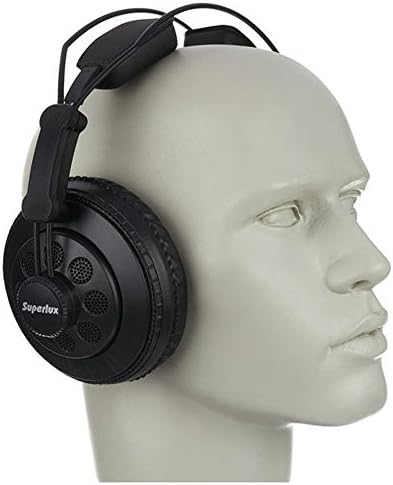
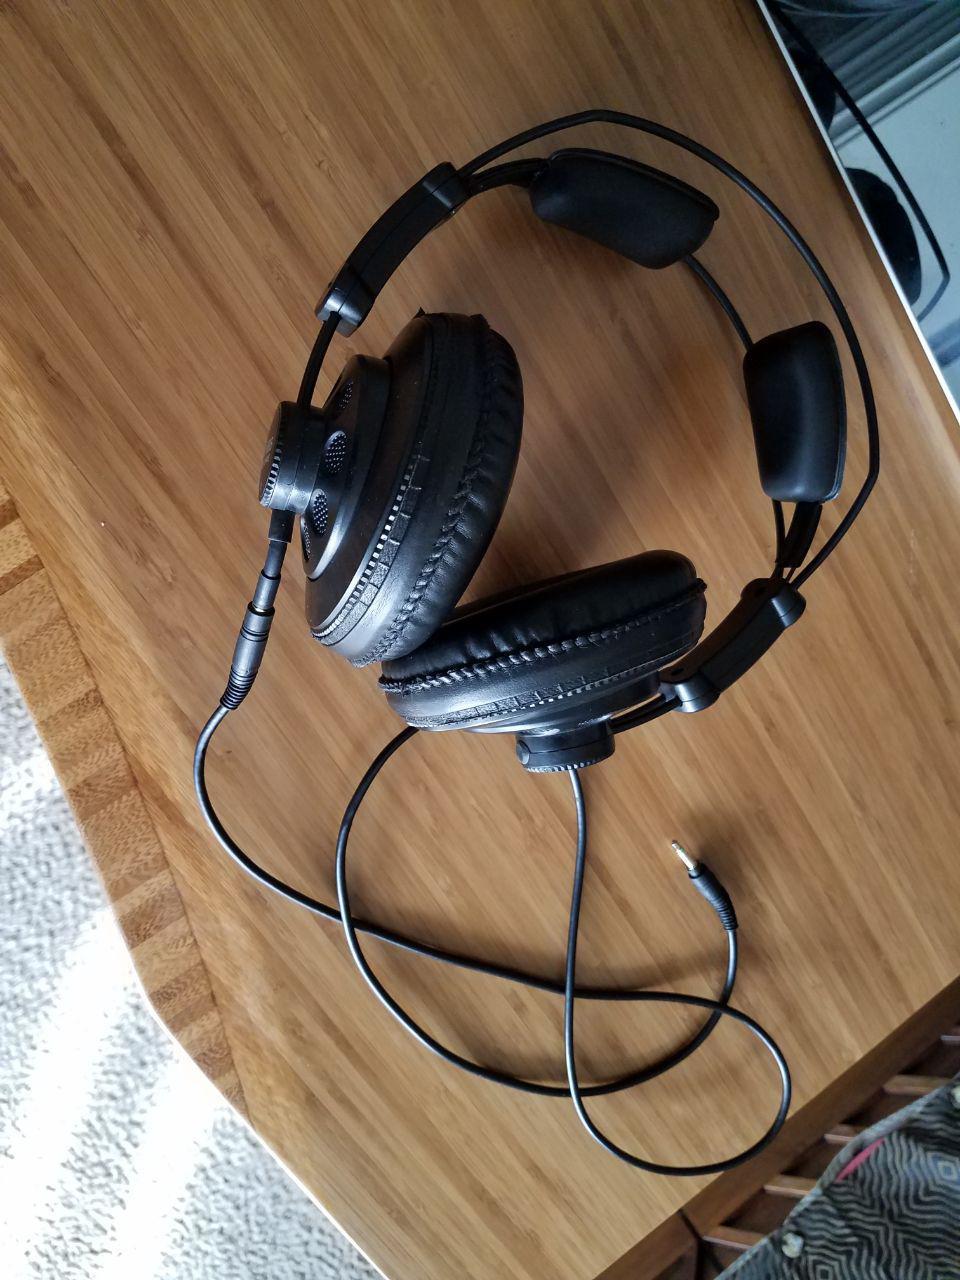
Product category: headphones
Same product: yes